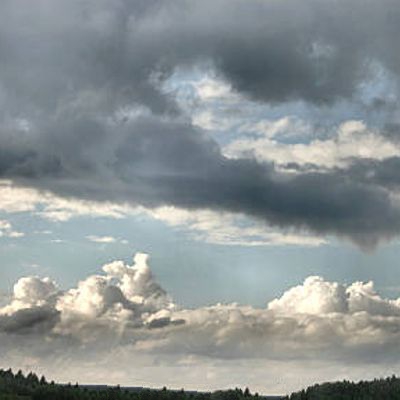
Cloud type: Cirrocumulus (Cc)